Argentine literature

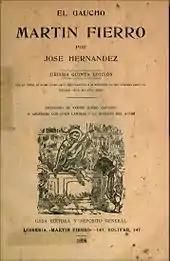
Cover of "Martín Fierro" by José Hernández, 1894 edition.

European-oriented, indeed Euro-centric, themes and styles would remain the norm in Argentine letters, especially from Buenos Aires, during this century. The (romantic) poetry as "La cautiva" or the latter "Santos Vega" by Rafael Obligado gave a lot of importance to the nature of the "pampa", sharing some elements with a picturesque, imitation-gaucho literature, purporting to use the language of the gauchos and to reflect their mentality. The first current is known as "poesía nativista" (nativist poetry) and became a literary tradition. The second (known as "poesía gauchesca") developed in parallel as a part of that generation's understanding of national identity. Although it also is a product of literary authors, this writing takes the voice of the gaucho as protagonist from the beginning. "Gauchesca" is related to "payador's singing", a payador being a modern equivalent of the illiterate medieval singers. A payador's work, in opposition to "gauchesca", is sung spontaneously.